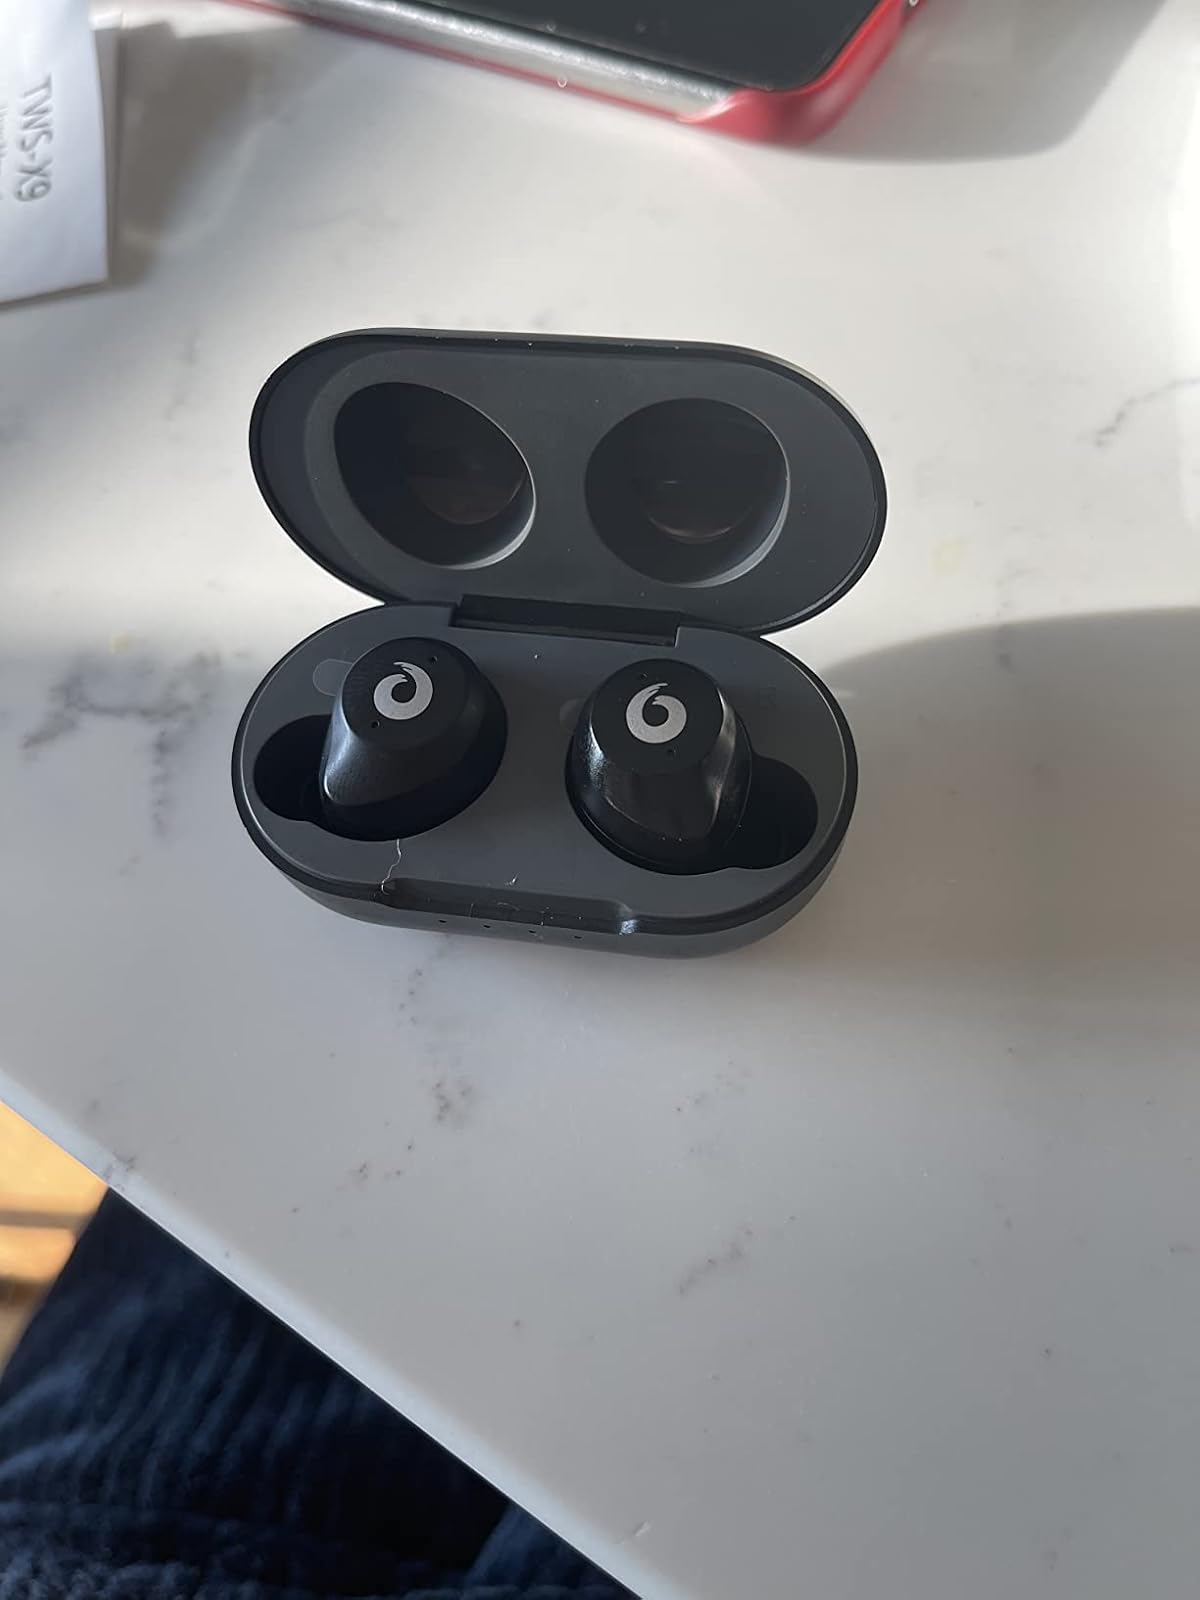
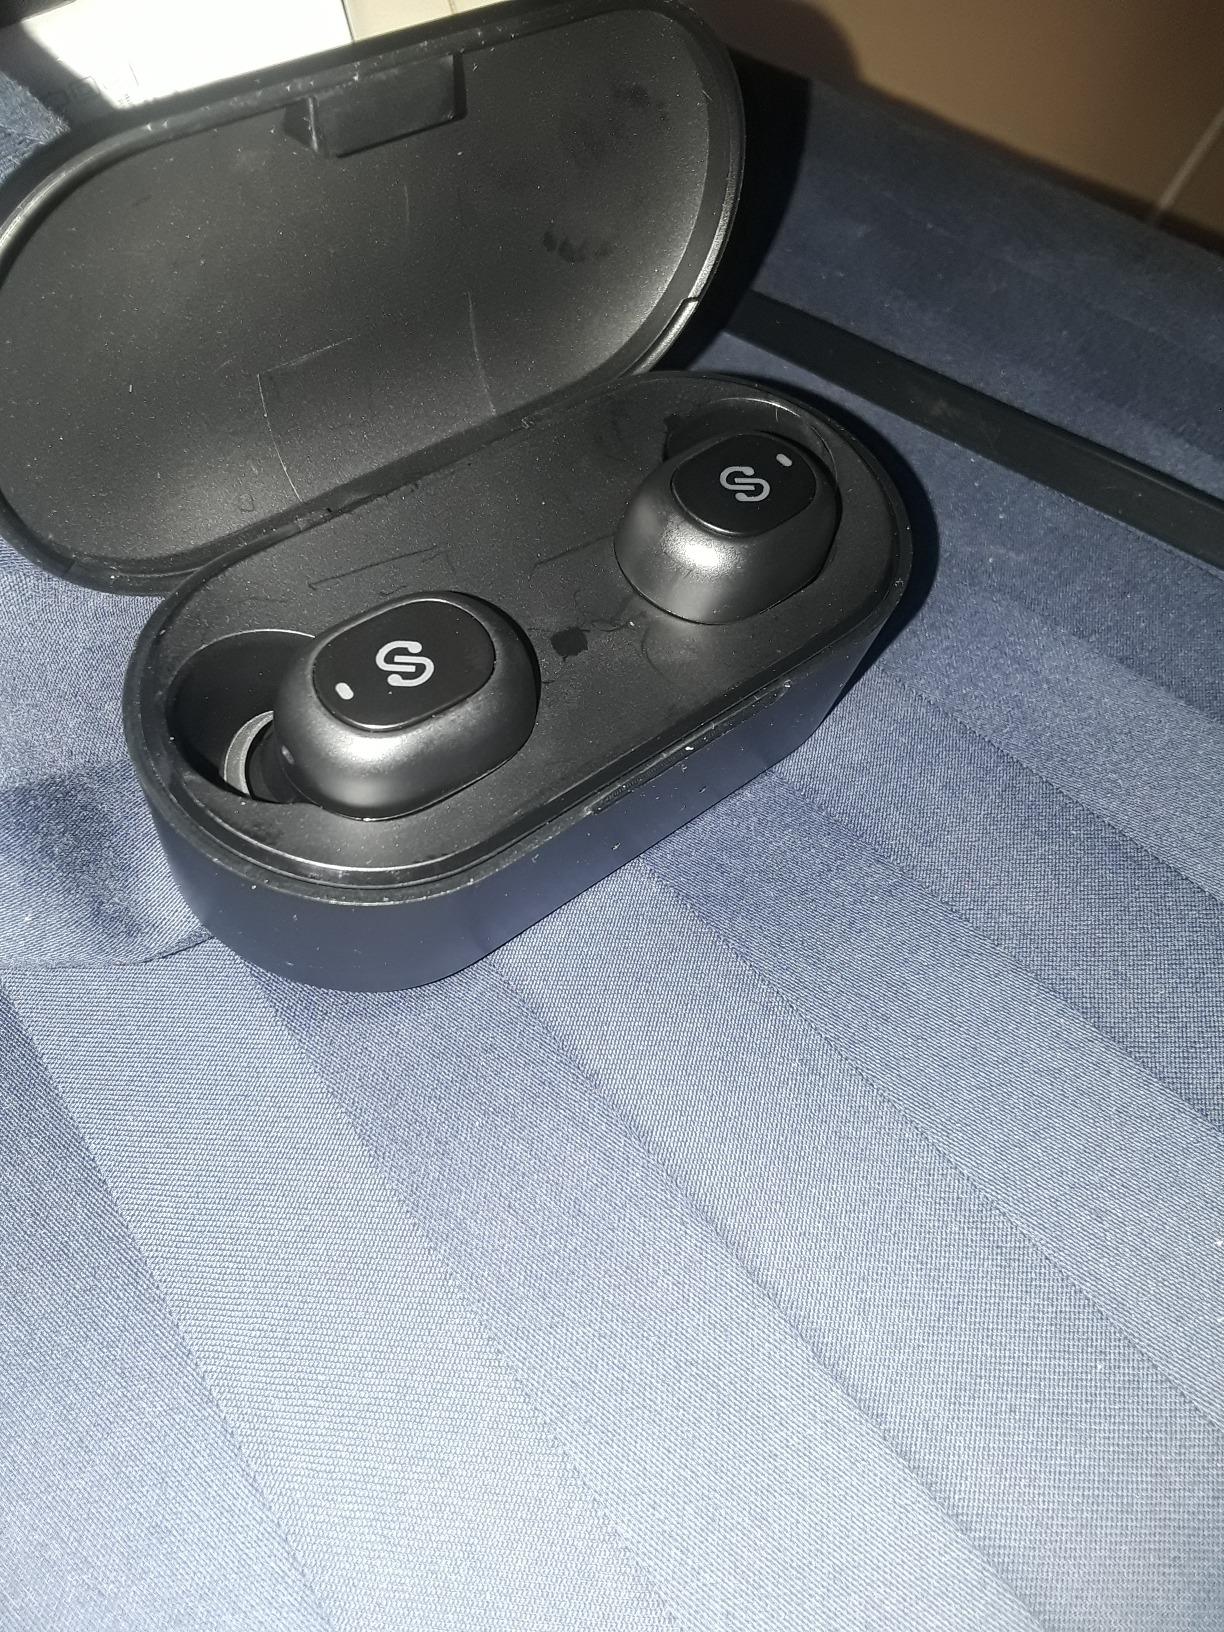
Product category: earbuds
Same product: no